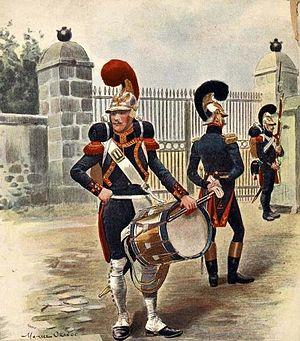
Sapeurs de la Garde impériale. Au premier plan, un tambour. Au second plan, un officier. Au fond, un soldat en faction.
Les sapeurs de la Garde impériale constituent une unité du génie intégrée à la Garde impériale.
Le casque « à la romaine » - dit aussi casque « à l'antique » ou « à la Minerve » - est un type de casque militaire qui fit son apparition à la Renaissance mais qui fut surtout popularisé à partir de la seconde moitié du XVIIIᵉ siècle et au XIXᵉ siècle, en particulier lors des guerres napoléoniennes. La forme de ce type de coiffure était censée évoquer celle des casques de parade à cimier des officiers des légions romaines.